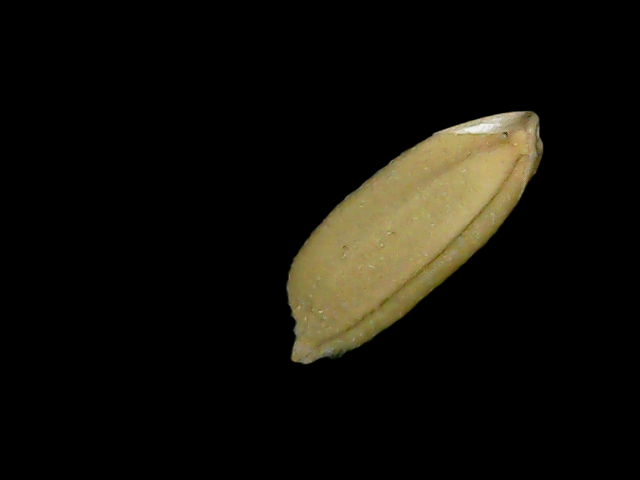
Rice variety: Bd76